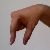
The image shows a hand gesture representing the letter 'Q' in Indian Sign Language.